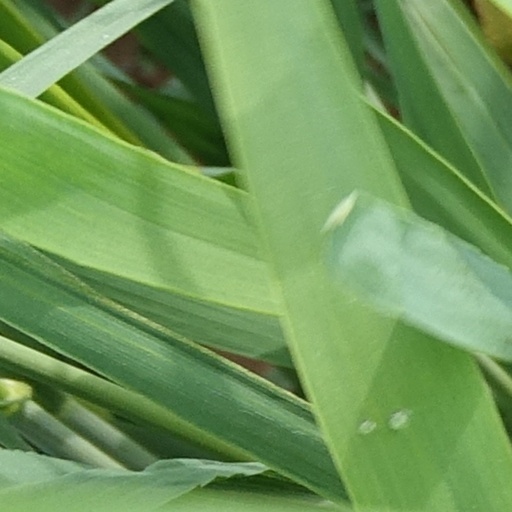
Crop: wheat